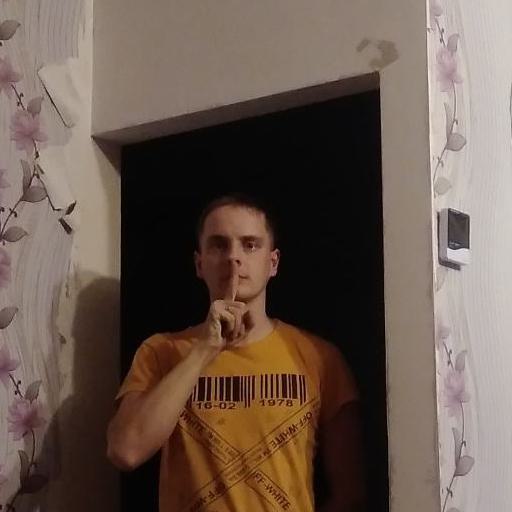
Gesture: mute